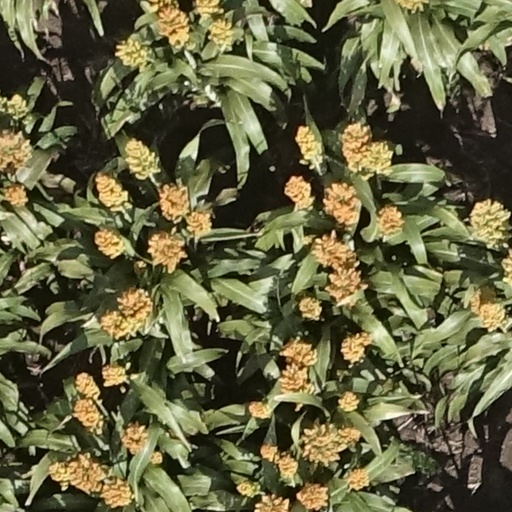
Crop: sorghum